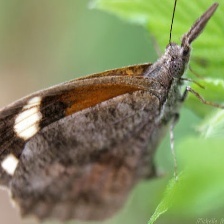
Species: AMERICAN SNOOT